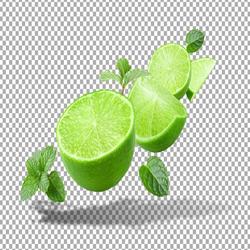
Label: Lemon